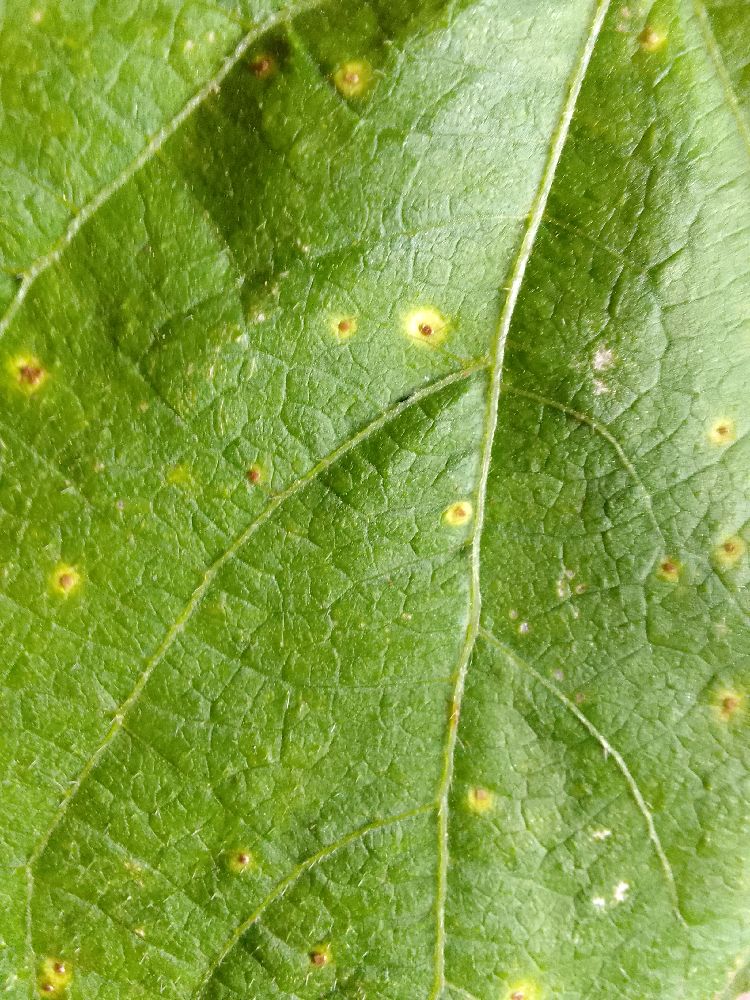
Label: rust